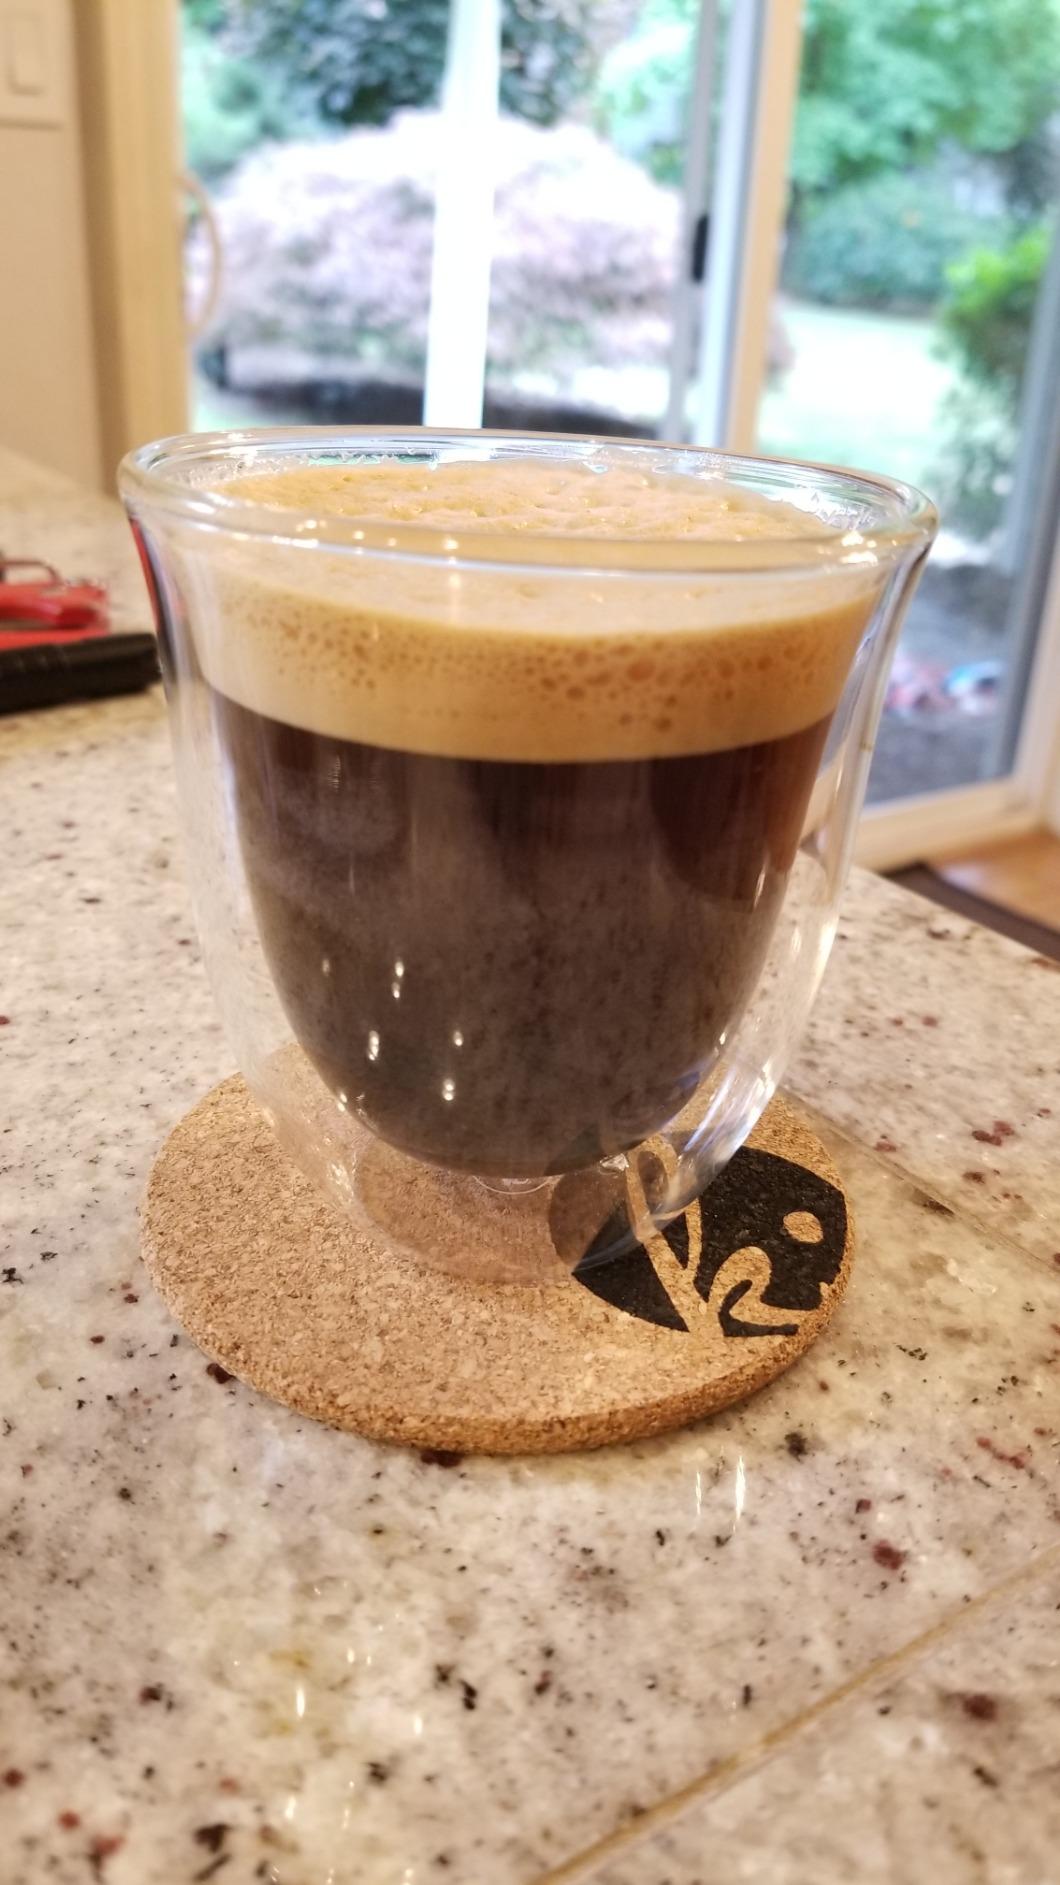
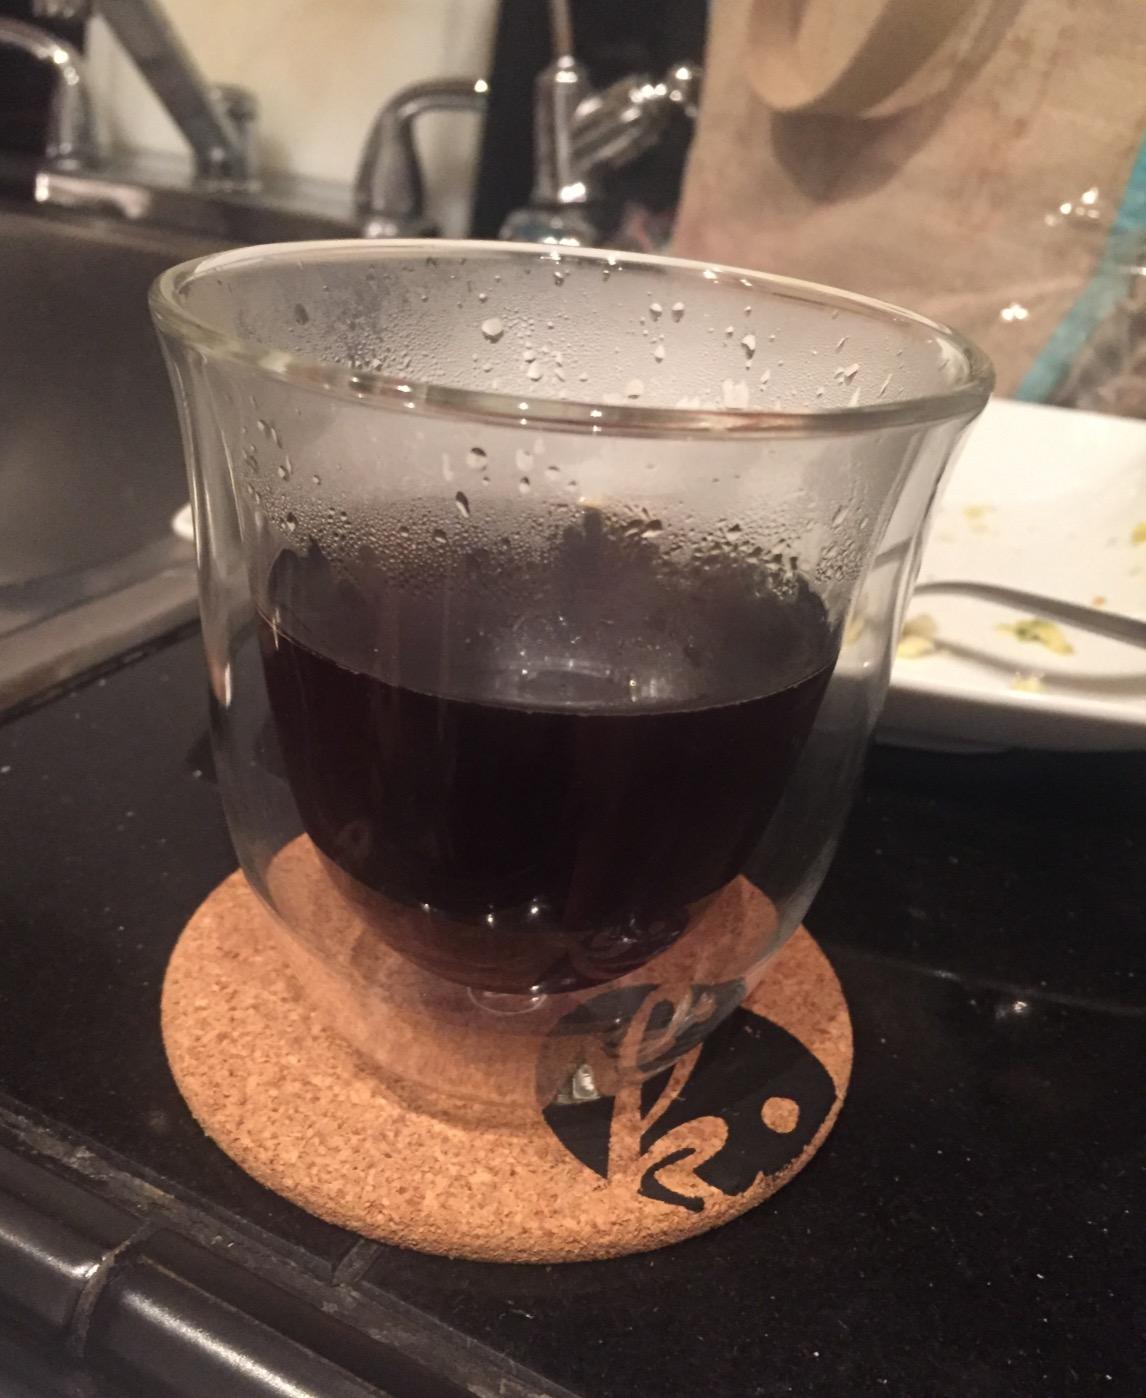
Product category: items_mug
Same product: yes